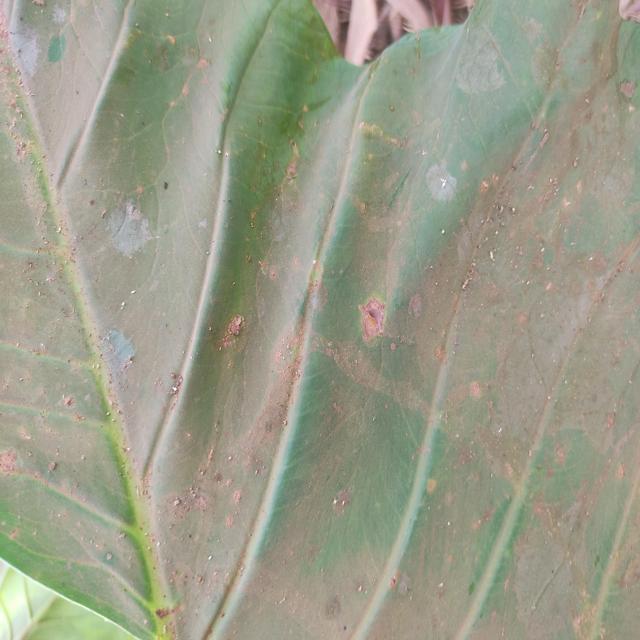
Label: Early_Blight